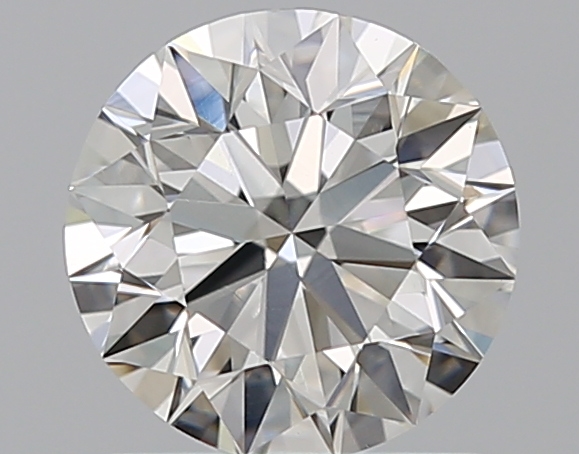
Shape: round
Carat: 1.01
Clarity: VS2
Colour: G
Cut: EX
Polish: EX
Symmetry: EX
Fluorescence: ST
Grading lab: GIA
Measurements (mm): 6.36 x 6.4 x 4.01